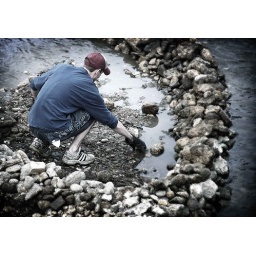
This guy is placing rocks in a peace sign in the Grand River, Grand Rapids, Michigan. 10 09 good times